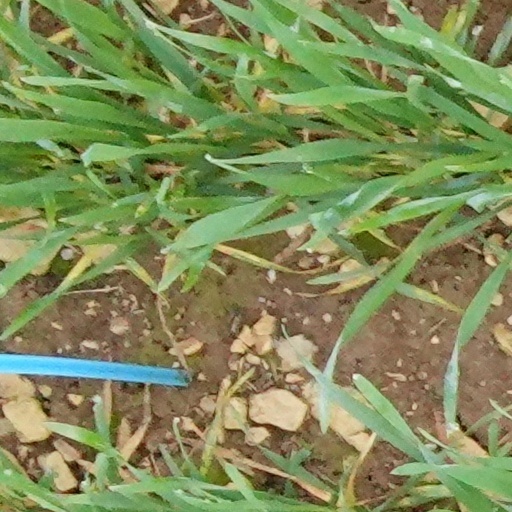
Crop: wheat